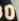
Number: 0